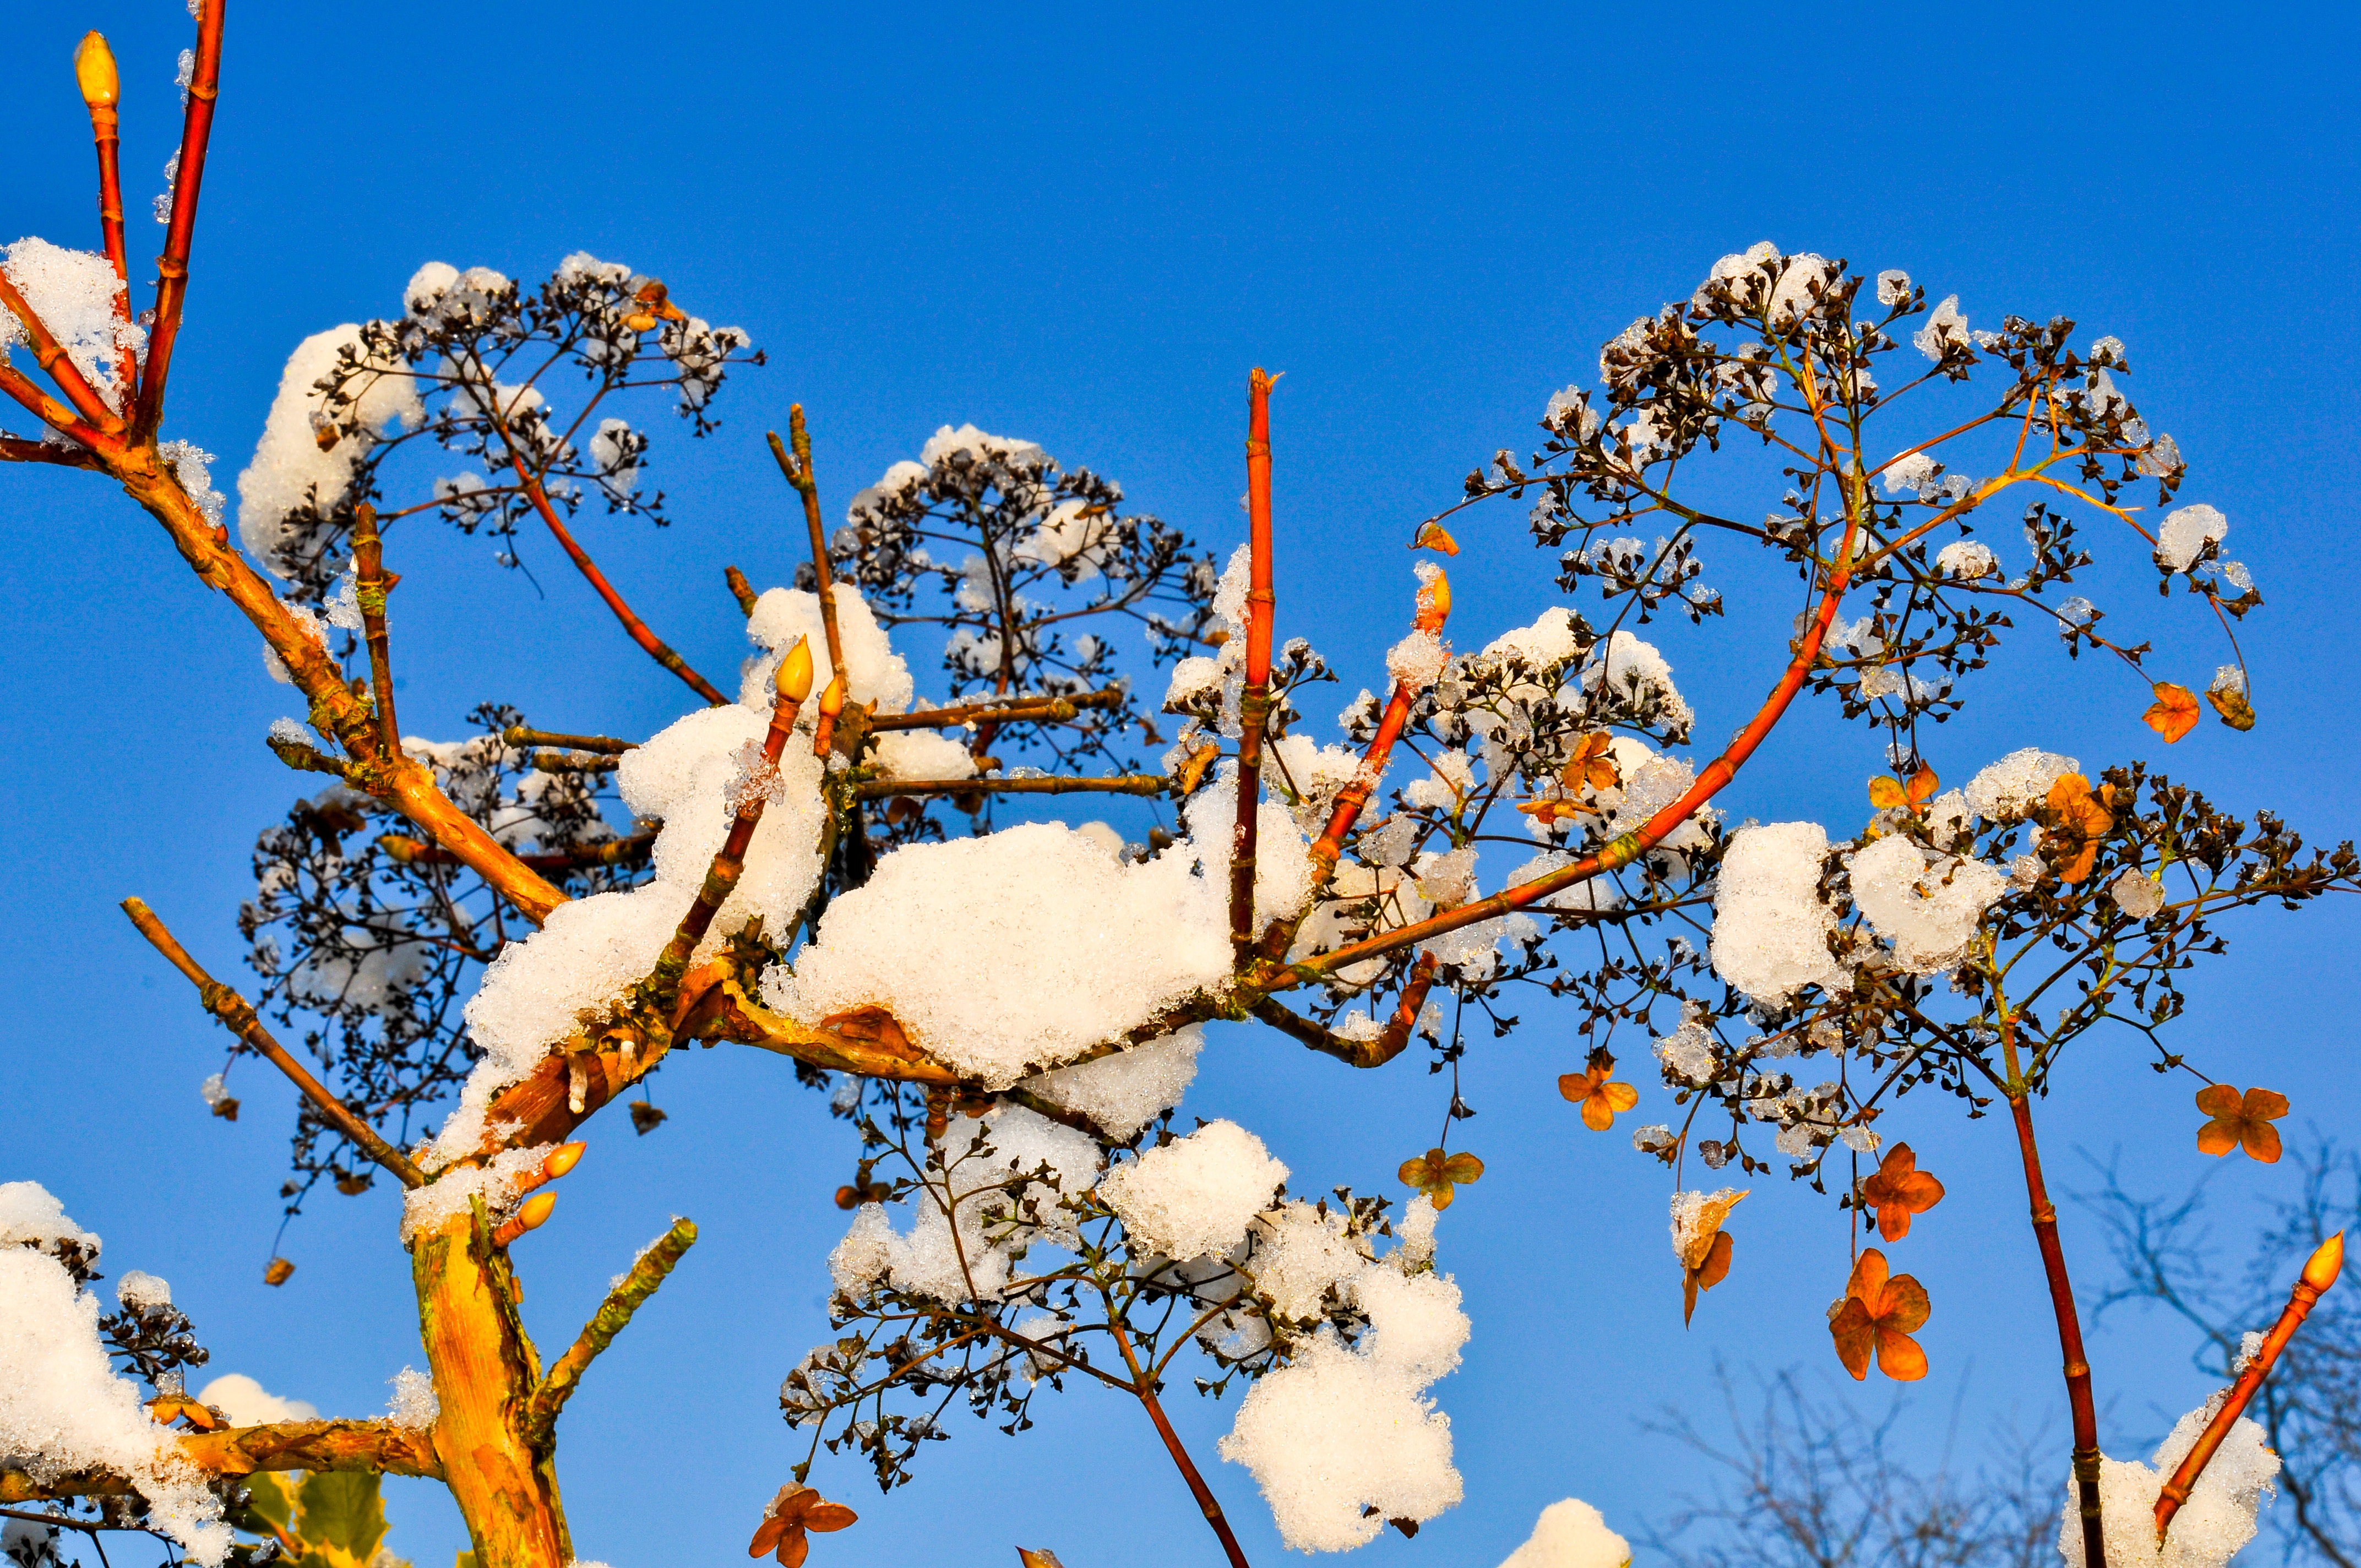
tree, nature, branch, blossom, snow, winter, plant, sky, daytime, spring, covered, blue, flora, cherry blossom, twig, branches, buds, computer wallpaper, burgeons